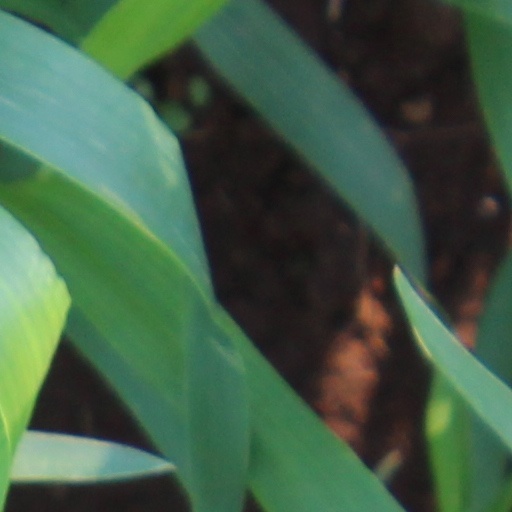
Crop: wheat